Profanity

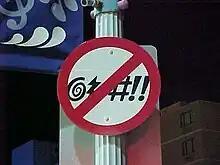
Local law in Virginia Beach prohibits the use of profanity along the boardwalk of Atlantic Avenue

Whether speech is profane depends on context, because what is taboo or impolite in one environment might not be in another. Swear words vary in their intensity, and speakers of a language might disagree that weaker swear words are actually profane. Isolated profanities are often seen as more profane than those used in context.